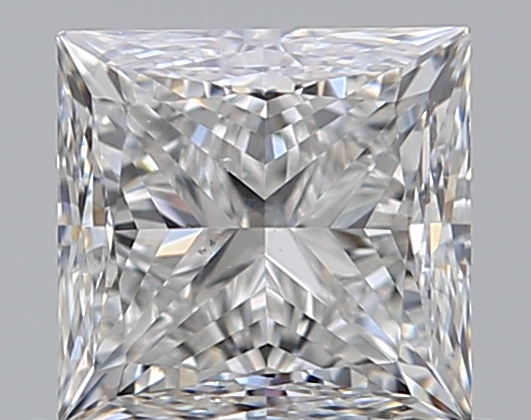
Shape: princess
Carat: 0.72
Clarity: SI1
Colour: F
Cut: VG
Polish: EX
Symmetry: VG
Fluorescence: N
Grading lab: GIA
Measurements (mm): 4.78 x 4.67 x 3.48